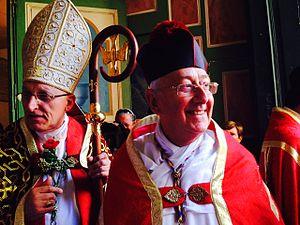
L'Évêque de Fréjus, Dominique Rey, et le curé de Saint-Tropez, Michel Hayes, aux Bavades de Saint Tropez en 2015
Saint-Tropez est une commune française située dans le département du Var en région Provence-Alpes-Côte d'Azur, chef-lieu du canton de Saint-Tropez.